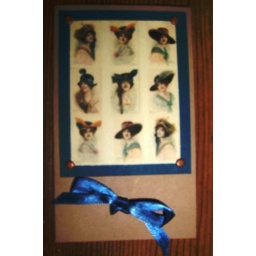
ladies in hats blue